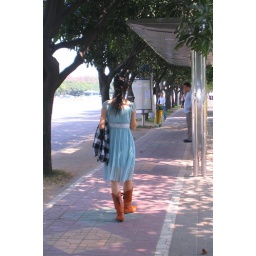
came across a pretty girl in the bus stop.